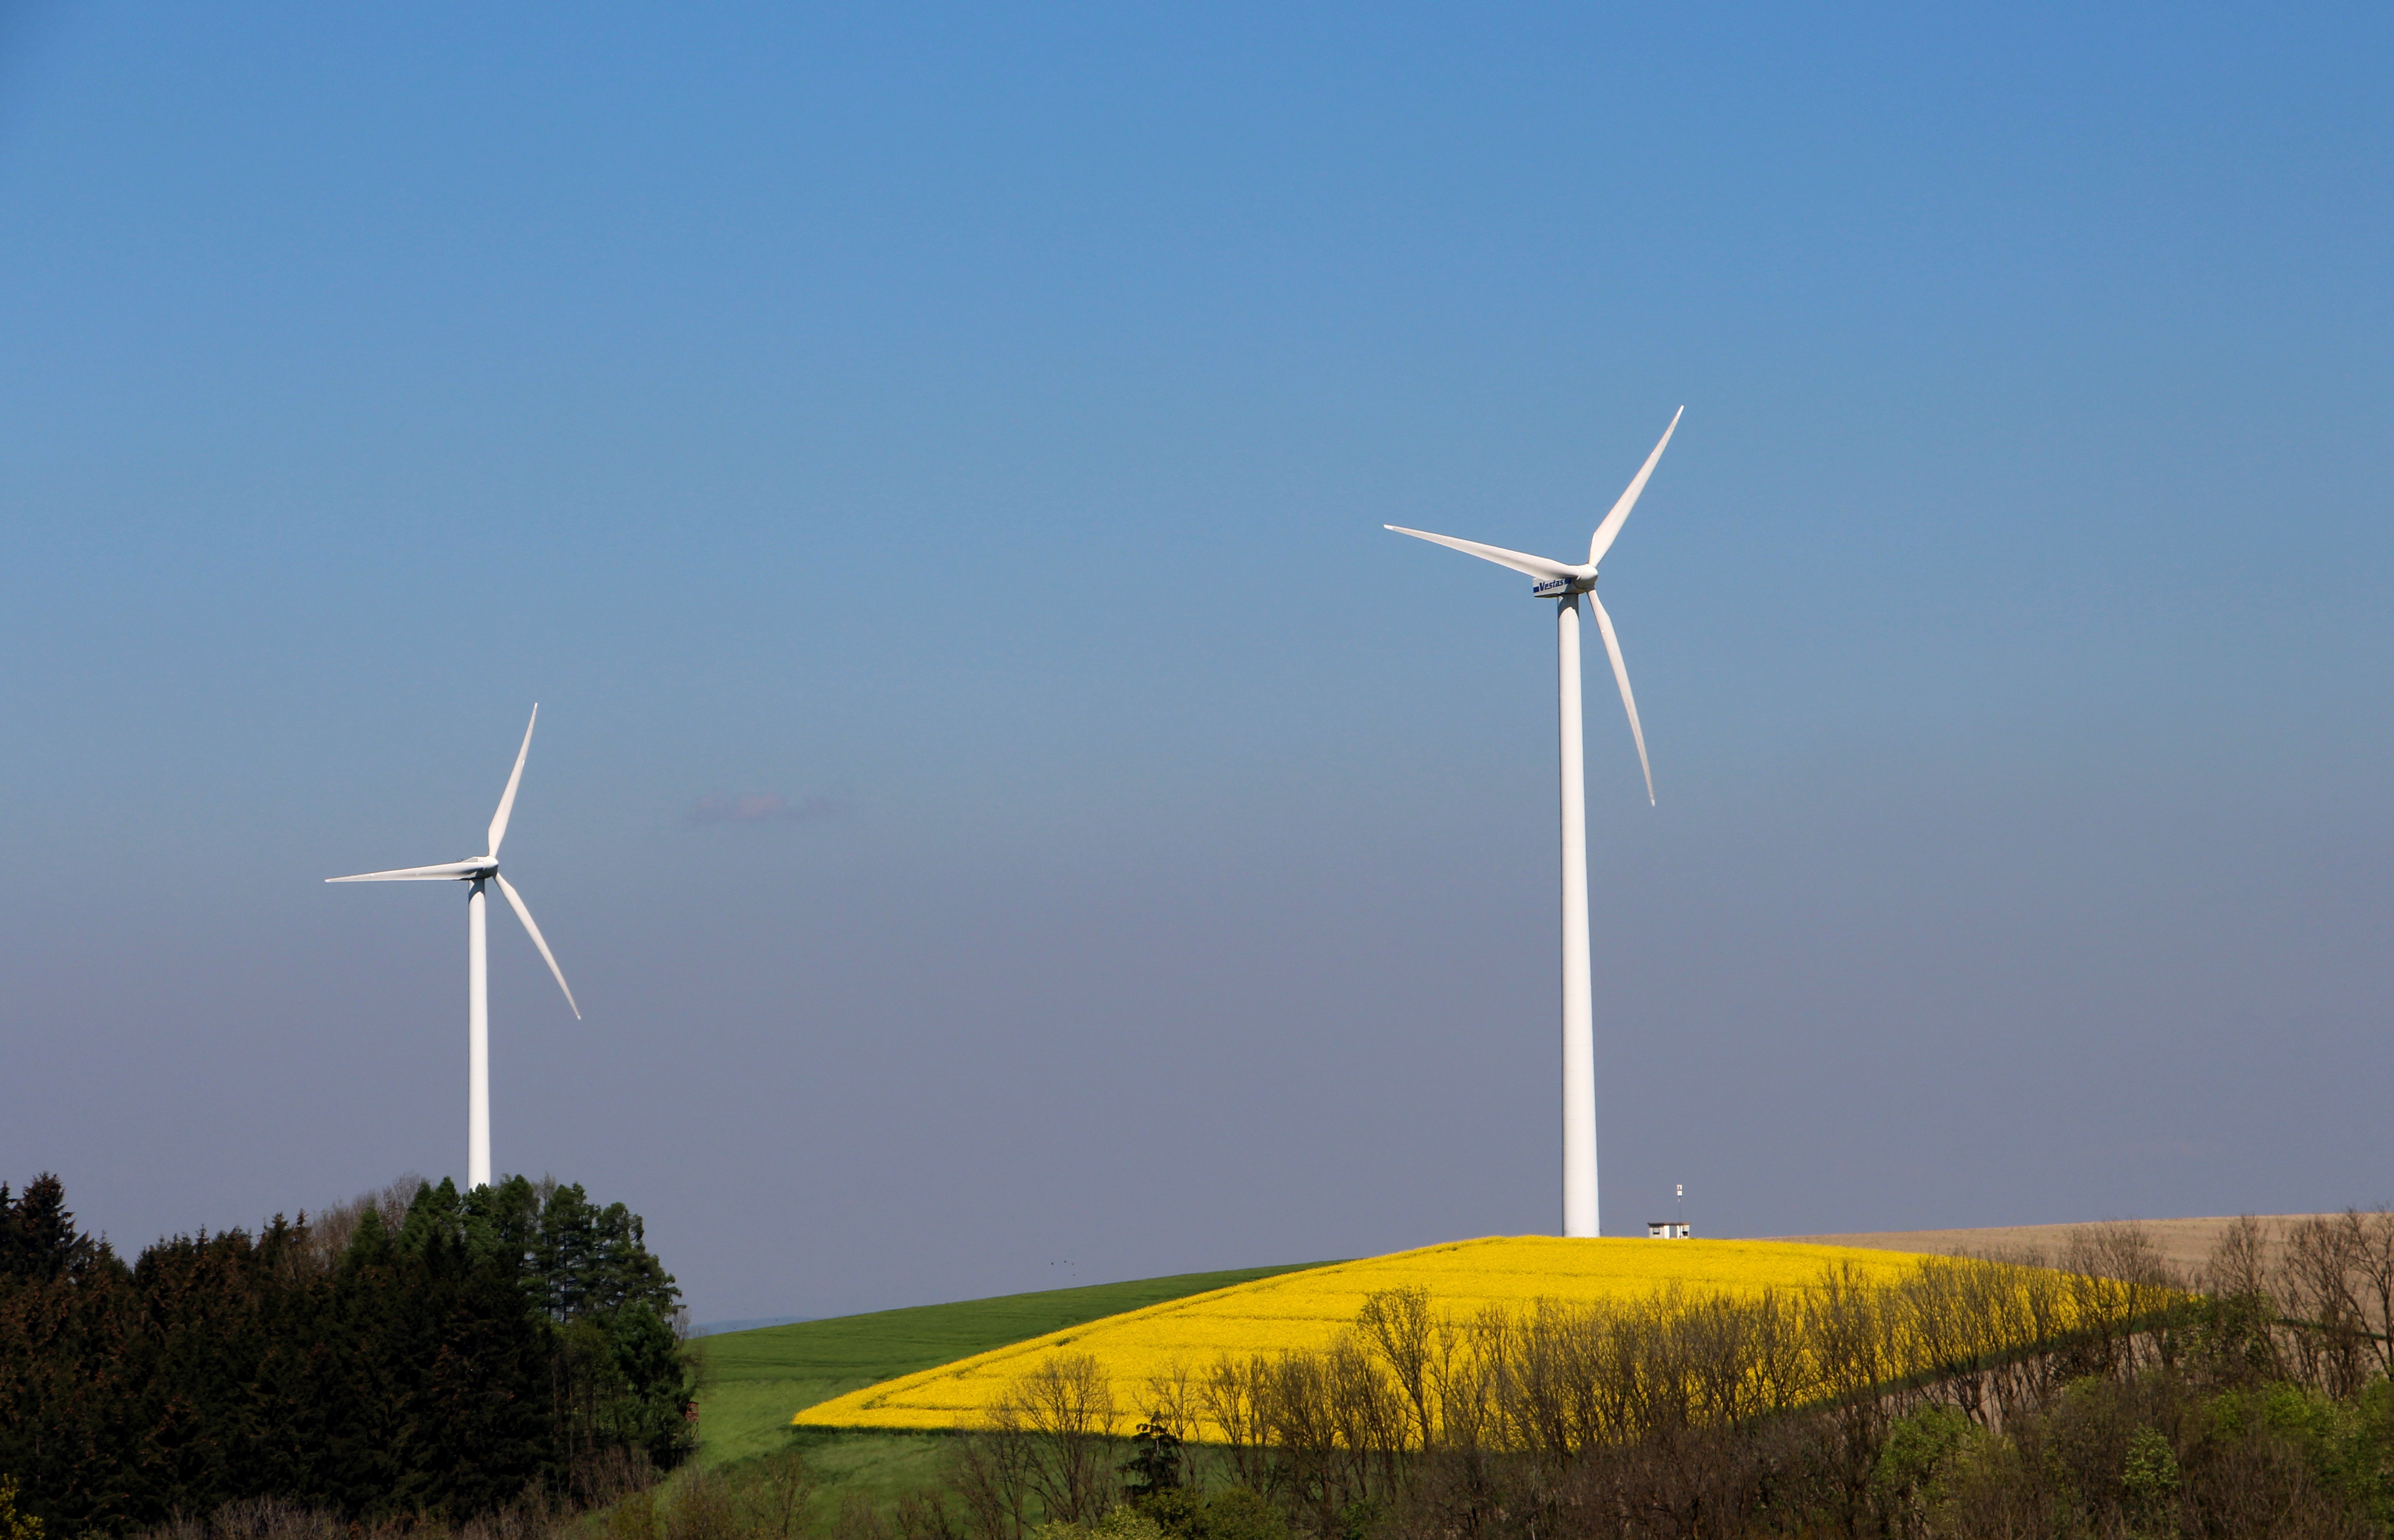
wing, field, prairie, windmill, wind, environment, machine, wind turbine, pinwheel, wind energy, energy, mill, grassland, wind farm, rotor, power generation, wind park, eco electricity, windr der, winkraft